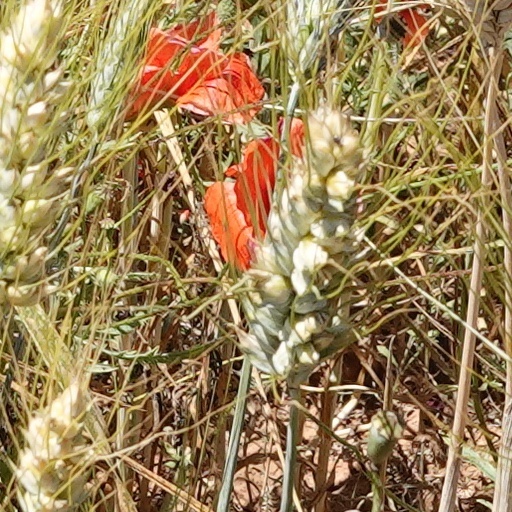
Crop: wheat